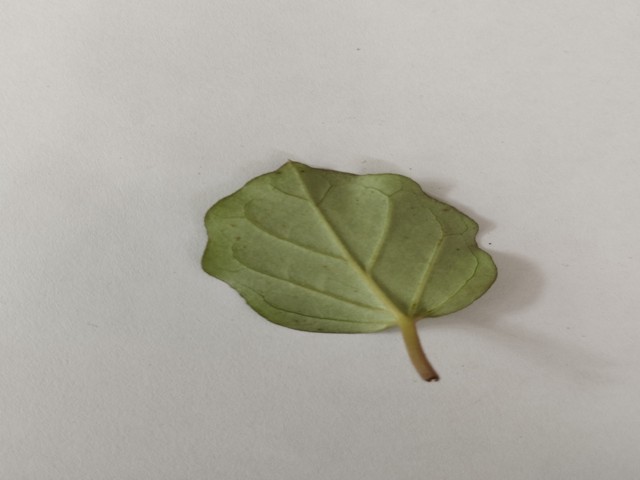
Plant: punarnava